Canty House

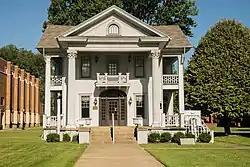

Canty House, also known as "The Magnolia," is a historic home located on the campus of West Virginia State University at Institute, Kanawha County, West Virginia. It was built about 1900, as a simply designed, two-story frame farm house. In 1923, it was remodeled to its present form in the Classical Revival style. It has flanking two-story side galleries and a center pedimented pavilion. It features a two-story portico supported by two Corinthian order columns. It was originally the home of "Colonel" James M. Canty, one of the early instructors at the West Virginia Colored Institute.